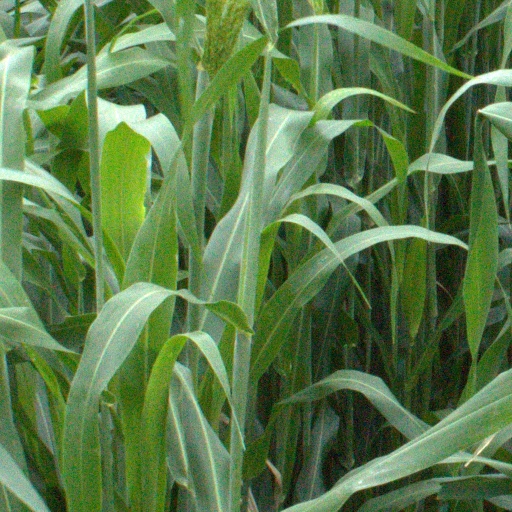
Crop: sorghum